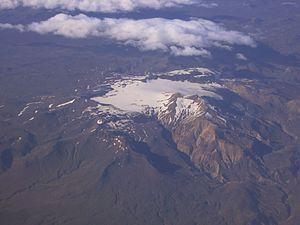
Le Tindfjallajökull est un glacier d'Islande situé dans le sud du pays, à proximité du Mýrdalsjökull, un autre grand glacier, et de la vallée de Þórsmörk. Ne mesurant que 19 km² ce qui en fait l'un des glaciers les plus petits de l'Islande, il recouvre en partie le sommet et la caldeira du volcan Tindfjöll.
Les Tindfjöll sont la montagne volcanique sous la calotte du glacier Tindfjallajökull. Leur nom vient de leurs pics qui surmontent le glacier. La dernière éruption, qui fut caractérisée par des coulées pyroclastiques, a eu lieu il y a 52 000 ans. De près, on peut voir une grande caldeira.